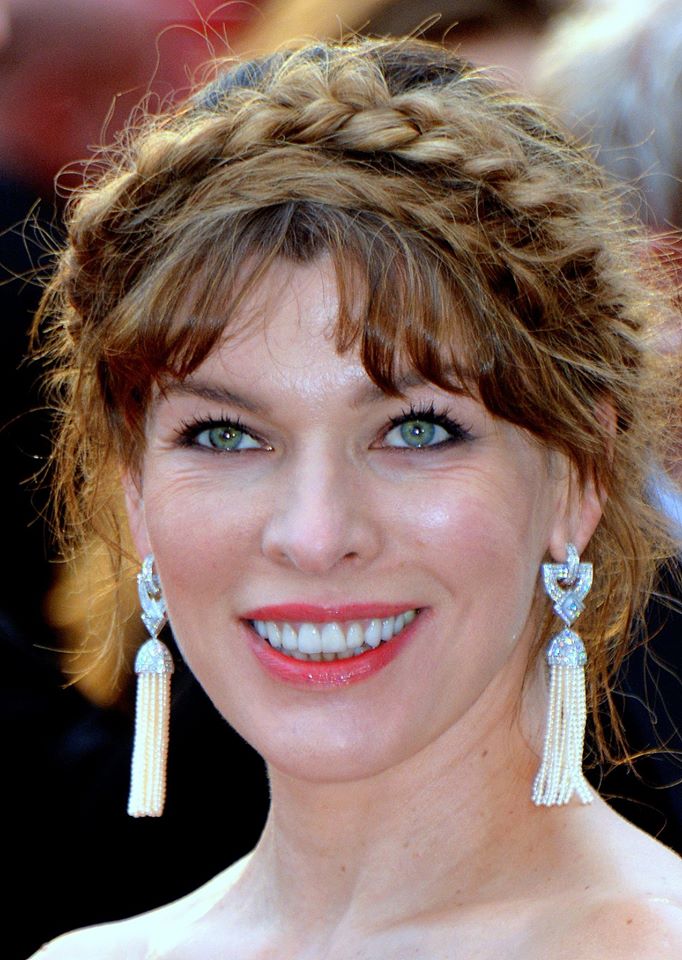
มิลลา โยโววิช

| image = Milla Jovovich Cannes 2019.jpg
| caption = โยโววิชในงานเทศกาลภาพยนตร์กาน 2019
| birth_name = มีลีกา บ็อกดานอฟนา โยโววิช
| birth_place = เคียฟ สาธารณรัฐสังคมนิยมโซเวียตยูเครน สหภาพโซเวียต
| years_active = 1985–ปัจจุบัน
| children = 3
มีลีกา บ็อกดานอฟนา โยโววิช หรือ มิลลา โยโววิชˈjɔvɔvitɕ "Yo-vo-vitch"; ; ; Serbian language|Serbian: Милица Наташа Јововић/Milica Jovović (; เกิด 17 ธันวาคม ค.ศ. 1975) เป็นนักแสดง นางแบบ นักดนตรี และนักออกแบบแฟชั่นชาวอเมริกัน เกิดในเคียฟ Official Website Biographyโดยมีแม่เป็นชาวรัสเซียและพ่อเป็นชาวเซิร์บ ในอาชีพการทำงานของเธอ เธอมีผลงานแสดงในภาพยนตร์แนวนวนิยายวิทยาศาสตร์และแอ็กชันหลายเรื่อง ในทางดนตรีช่องวีเอชวัน เรียกเธอว่า "ราชินีผู้ครองความเจ๋ง"
โยโววิช เริ่มอาชีพนางแบบเมื่ออายุ 19 ปี เมื่อริชาร์ด เอเวดอนเลือกให้เธอเป็น 1 ในโฆษณาของเรฟลอน ใน "ผู้หญิงที่ไม่น่าลืมเลือนที่สุดในโลก" เธอยังทำงานในโฆษณาที่เป็นที่สร้างชื่ออื่นอย่าง เครื่องสำอางค์โลรีอัล, บานานารีพับบลิก, คริสเตียนดิออร์, ดอนนาคาแรน และเวอร์ซาเช ในปี 1988 เธอเริ่มงานแสดงอาชีพครั้งแรกในภาพยนตร์โทรทัศน์เรื่อง "The Night Train to Kathmandu" และถัดมาปีเดียวกันเธอแสดงภาพยนตร์เรื่องแรกคือเรื่อง "Two Moon Junction" หลังจากนั้นก็ปรากฏตัวเล็กน้อยในโทรทัศน์อย่างเช่น "Fair Exchange" (1989) และรับบทเป็นสาวฝรั่งเศส (ตอนเธออายุ 14 ปีในเวลานั้น) ใน "Married with Children" เธอเริ่มมีชื่อเสียงมากขึ้นจากการแสดงภาพยนตร์รักเรื่อง "Return to the Blue Lagoon" (1991) ภาคต่อของภาพยนตร์ "The Blue Lagoon (1980 film)|The Blue Lagoon" เธอแสดงในภาพยนตร์เรื่อง "Dazed and Confused (film)|Dazed and Confused" ในปี 1993 แสดงร่วมกับเบน แอฟเฟล็ก และแมทธิว แม็คคอนาเฮย์ โยโววิชยังแสดงร่วมกับบรูซ วิลลิสในภาพยนตร์แนววิทยาศาสตร์เรื่อง "The Fifth Element" (1997) และต่อมารับบทใน "The Messenger: The Story of Joan of Arc" (1999) ในปี 2002 เธอแสดงในภาพยนตร์ดัดแปลงจากวิดีโอเกมเรื่อง "Resident Evil (film)|Resident Evil" ที่ต่อมามีภาคต่ออีก 3 ภาคคือ "Resident Evil: Apocalypse" (2004), "Resident Evil: Extinction" (2007), "Resident Evil: Afterlife" (2010) และ "Resident Evil: Retribution" (2012)
นอกจากการเป็นนางแบบและนักแสดง โยโววิชออกผลงานอัลบั้มที่ได้รับเสียงวิจารณ์ที่ดี ชุด "The Divine Comedy (album)|The Divine Comedy" ในปี 1994 เธอยังคงออกเดโม่ของเพลงหลายเพลงในเว็บไซต์อย่างเป็นทางการและทำเพลงประกอบภาพยนตร์หลายเพลง โยโววิชยังไม่ได้ออกผลงานอัลบั้มถัดมา ในปี 2003 เธอและนางแบบที่ชื่อคาร์เมน ฮอว์ก ออกไลน์เสื้อผ้าที่ชื่อ โยโววิช-ฮอว์ก ที่หยุดดำเนินงานในต้นปี 2008 Jovovich - Hawk Close ในฤดูกาลที่ 3 ของการทำไลน์เสื้อผ้านี้ก่อนเลิกไป มีวางขายในเฟรด ซีกอลในลอสแอนเจลิส, ในฮาร์วีย์ นิโคลส์ และมากกว่า 50 ร้านค้าทั่วโลก โยโควิชยังมีบริษัทผลิตงานของเธอที่ชื่อ ครีเอเจอร์เอนเตอร์เทนเมนต์
== อ้างอิง ==
หมวดหมู่:นักแสดงอเมริกัน
หมวดหมู่:นักร้องอเมริกัน
หมวดหมู่:ชาวอเมริกันเชื้อสายรัสเซีย
หมวดหมู่:ชาวอเมริกันเชื้อสายเซอร์เบีย
หมวดหมู่:ชาวอเมริกันเชื้อสายมอนเตเนโกร
หมวดหมู่:นักแสดงเด็กชาวอเมริกัน
หมวดหมู่:นางแบบอเมริกัน
หมวดหมู่:บุคคลจากเคียฟ
หมวดหมู่:นักบราซิลเลียนยิวยิตสูหญิง